First Ganzouri Cabinet

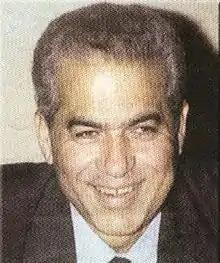
Photograph of Kamal Ganzouri during his tenure as Governor of the New Valley

The First Ganzouri Cabinet was led by Egyptian prime minister Kamal Ganzouri from 2 January 1996 to 5 October 1999.